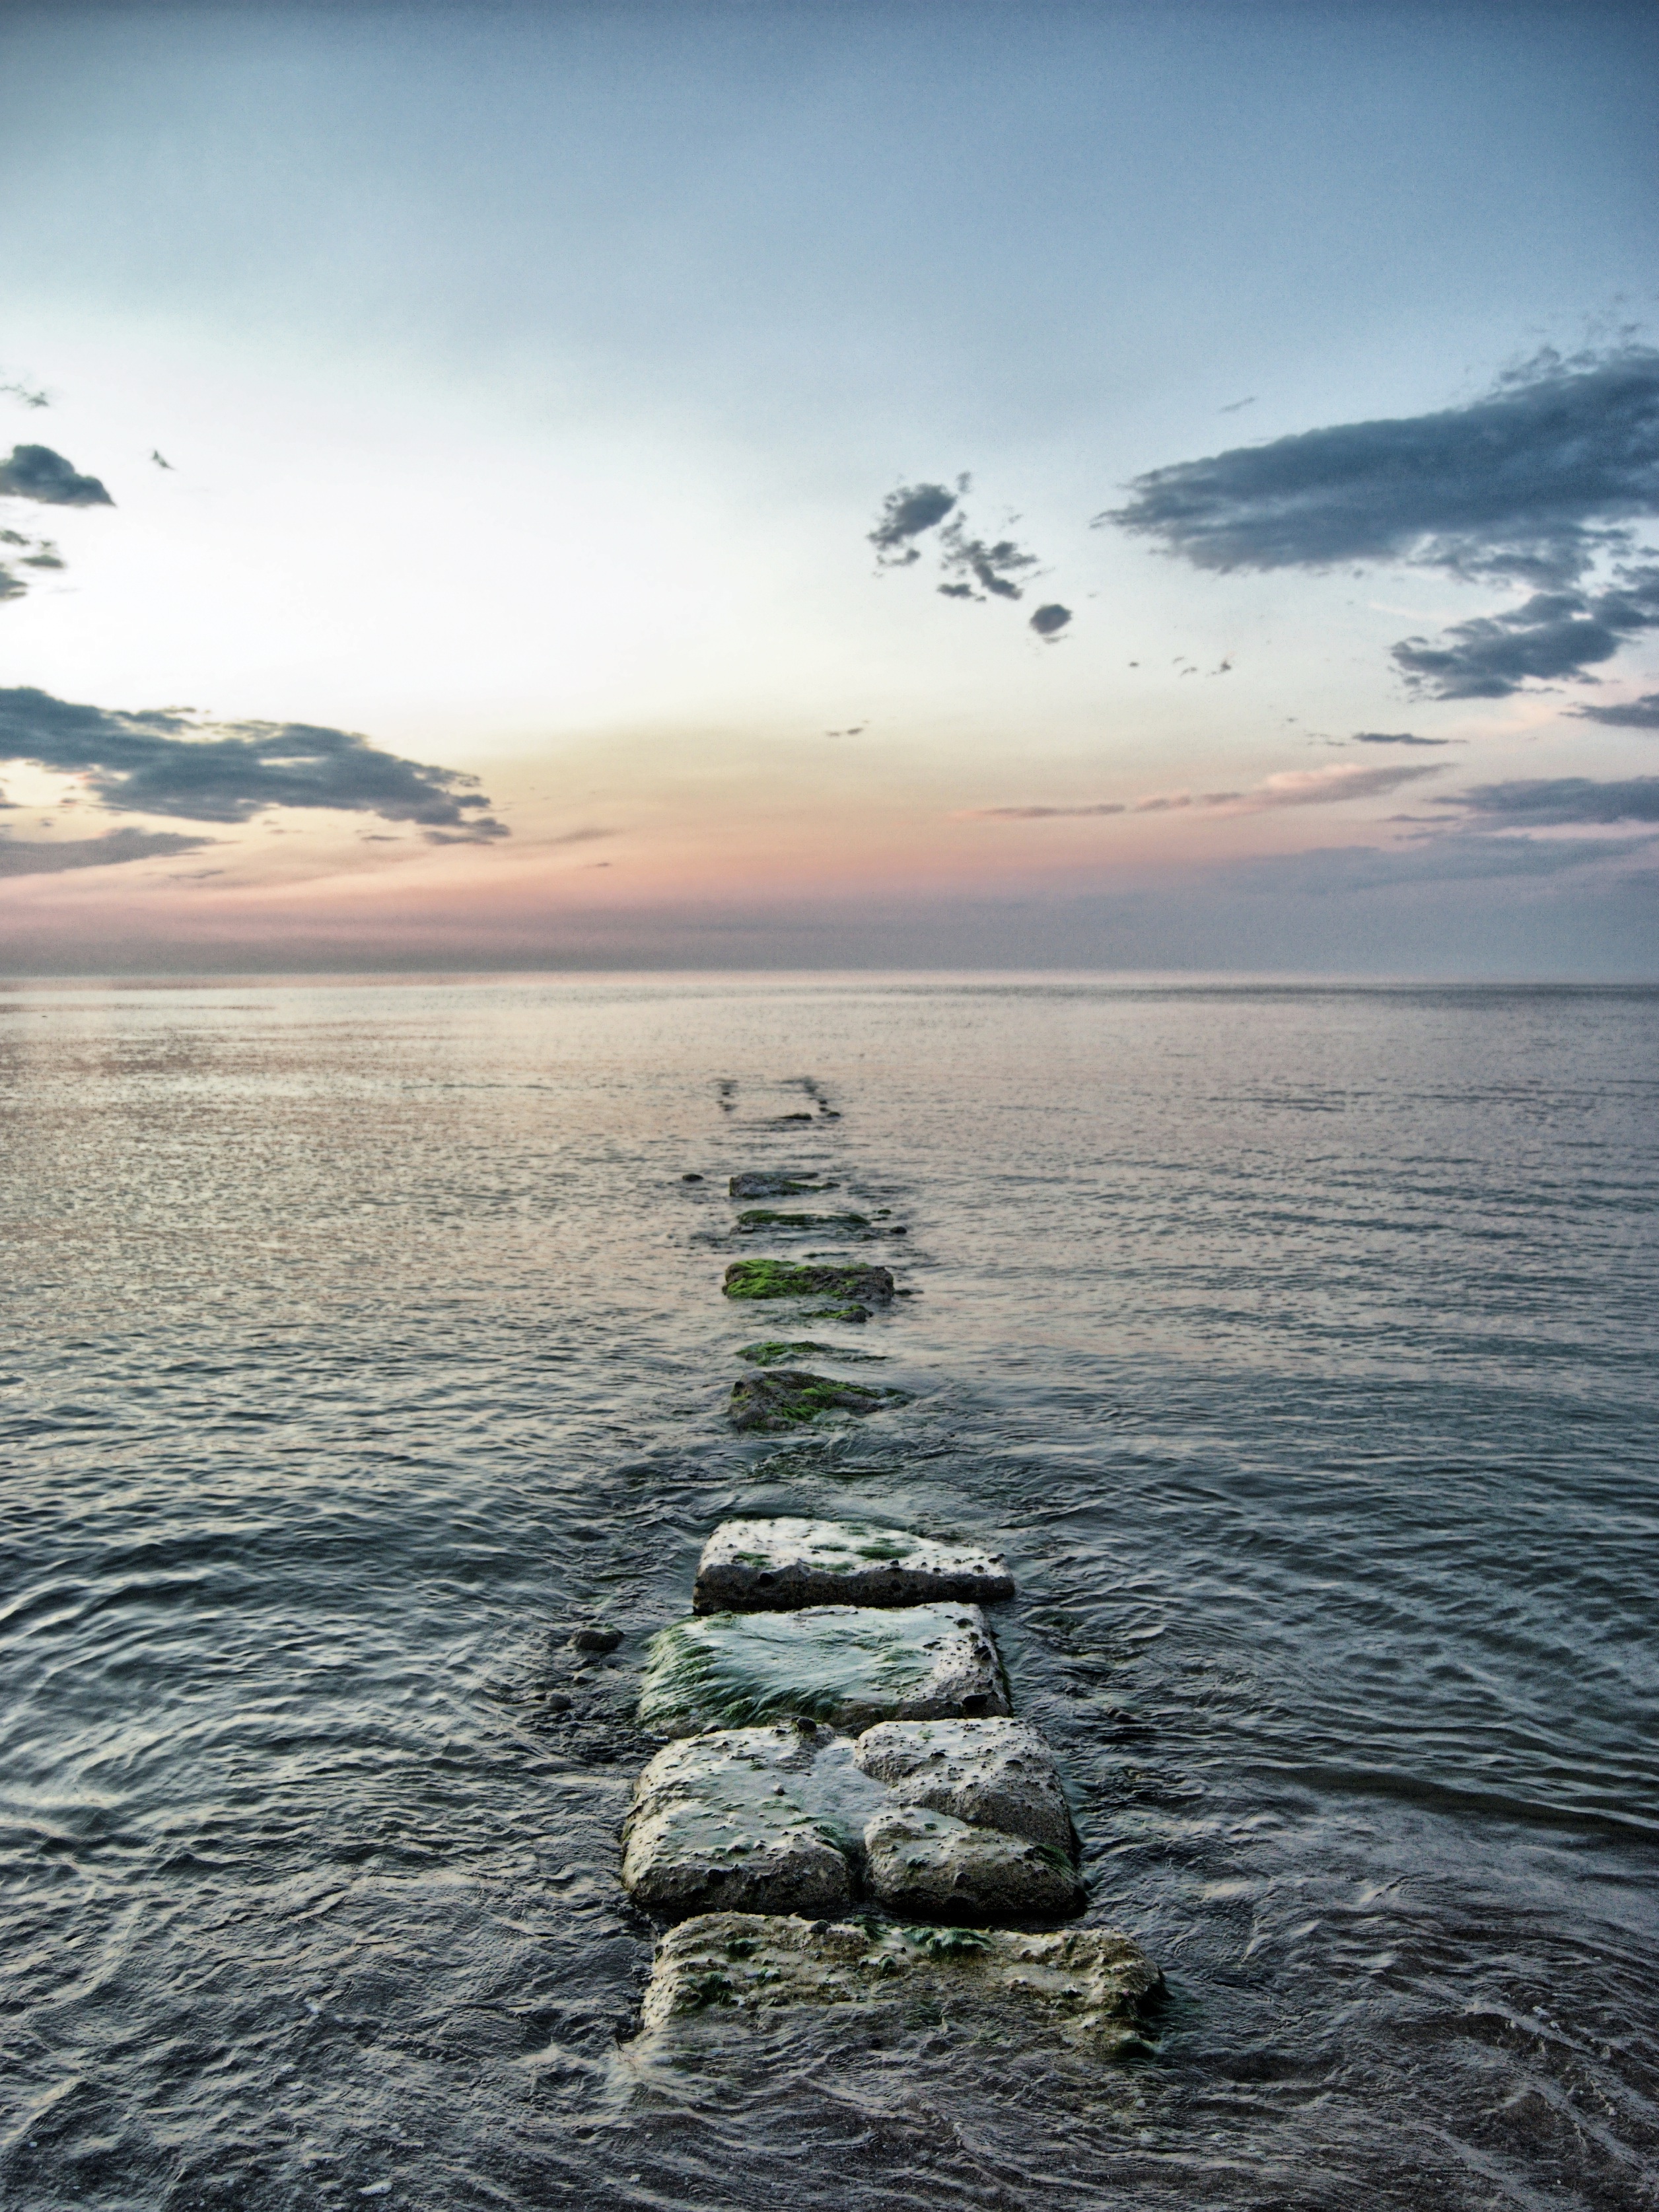
beach, sea, coast, water, nature, rock, ocean, horizon, cloud, sky, sunrise, sunset, sunlight, morning, shore, wave, lake, dawn, dusk, evening, reflection, bay, terrain, body of water, atmospheric phenomenon